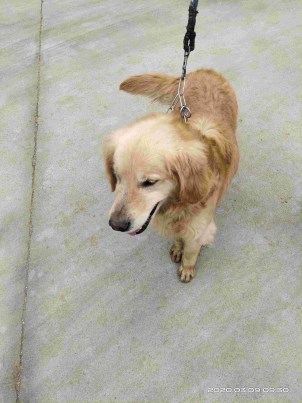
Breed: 5355-n000126-golden_retriever